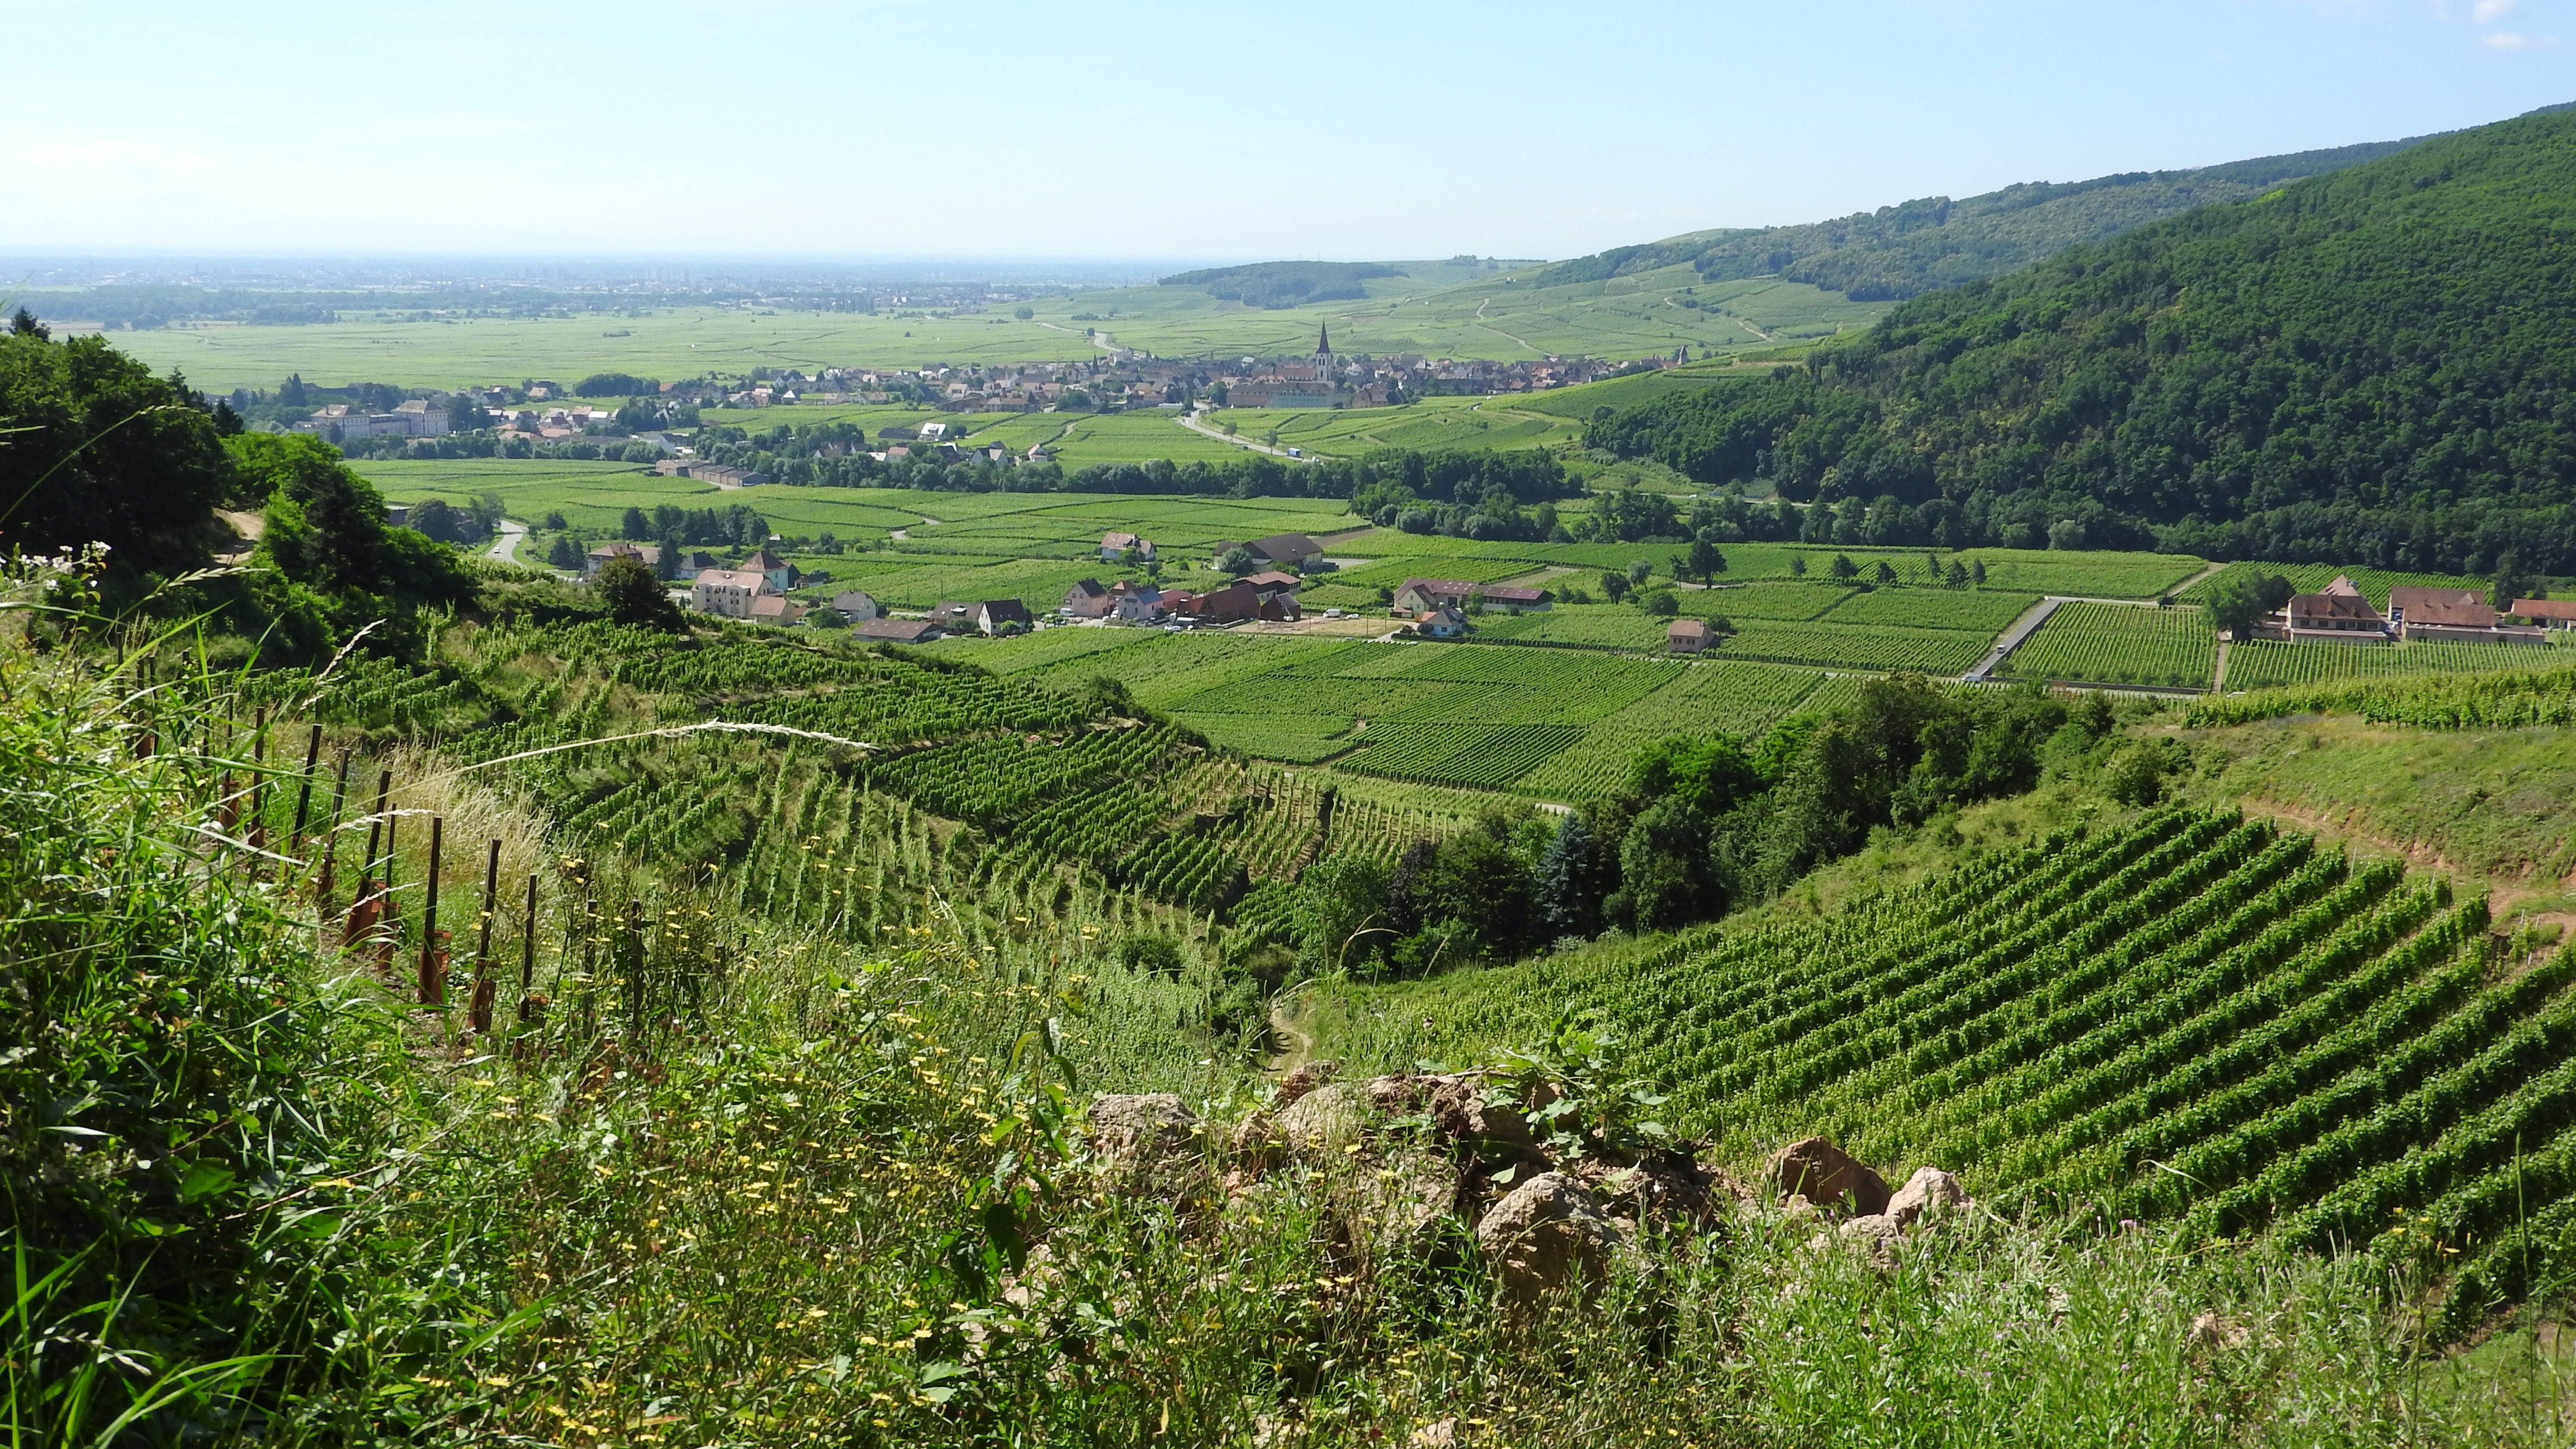
landscape, mountain, vineyard, field, farm, meadow, hill, flower, valley, village, france, pasture, agriculture, highland, terrace, grassland, shrub, plantation, plateau, viticulture, alsace, rural area, paddy field, summer landscape, geographical feature, mountainous landforms